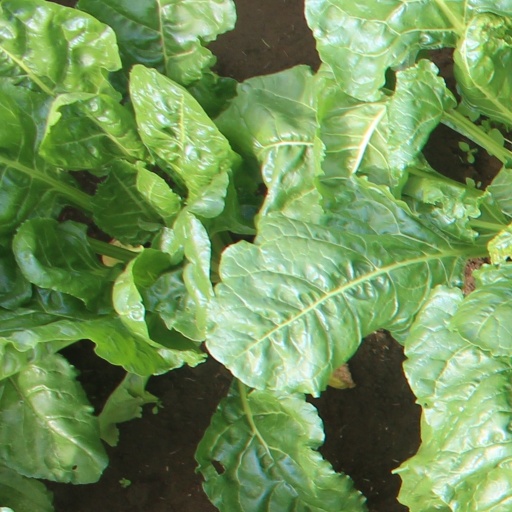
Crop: sugar beet